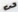
Number: 3